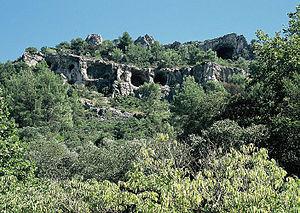
Marmites de géant dans la falaise de Saumane
Saumane-de-Vaucluse est une commune française, située dans le département de Vaucluse en région Provence-Alpes-Côte d'Azur.